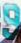
Number: 9